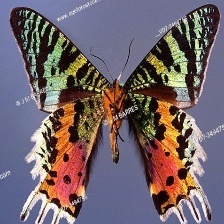
Species: MADAGASCAN SUNSET MOTH